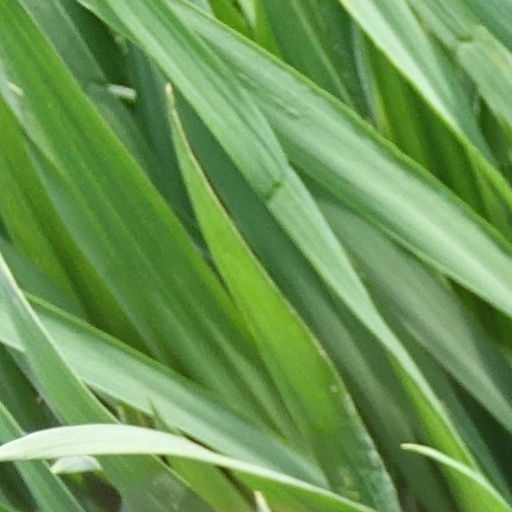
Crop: wheat